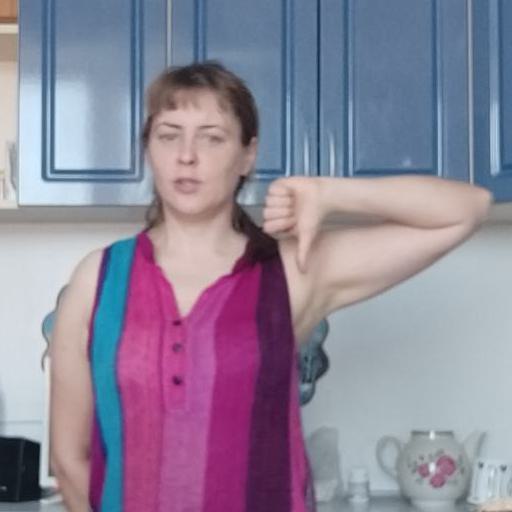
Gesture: dislike